Animal bite

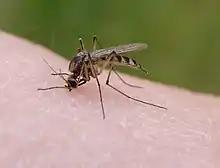
A mosquito bite

A natural consequence of a bite is tissue trauma at the site. Trauma may consist of scratching, tearing, punture or laceration of the skin, hematoma (bruising), embedding of foreign objects, for example a tooth or hair, damage to or severing of underlying structures such as connective tissue or muscle, amputations, and the ripping off of skin and hair. If major blood vessels are damaged, severe blood loss can occur.